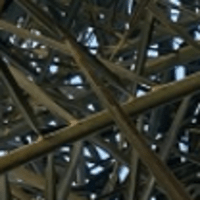
Label: Healthy sample